SKAI (band)

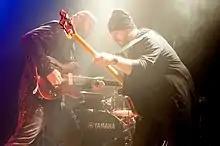
SKAI performing in Barcelona, January 21, 2017

In 2017 band created its own label, and officially changed its name from «S. K. A. I.» to «SKAI», removing the dots from the old name. In 2018, the album «Rare Birds» («Рідкісні птахи») was released. The music video for the song «Let's Run Away» was filmed in Los Angeles. The video currently has more than 4,5 million views on YouTube.